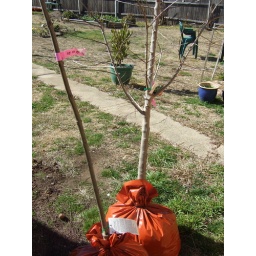
trees in bags